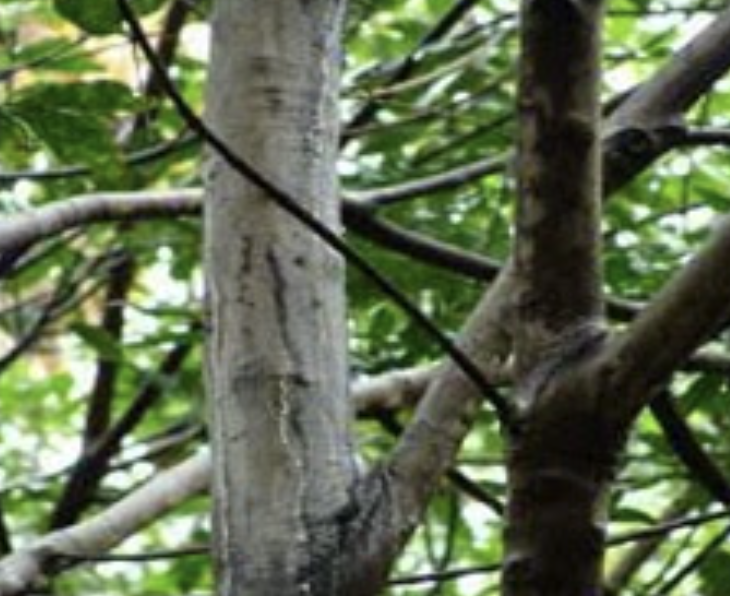
Label: pink_disease